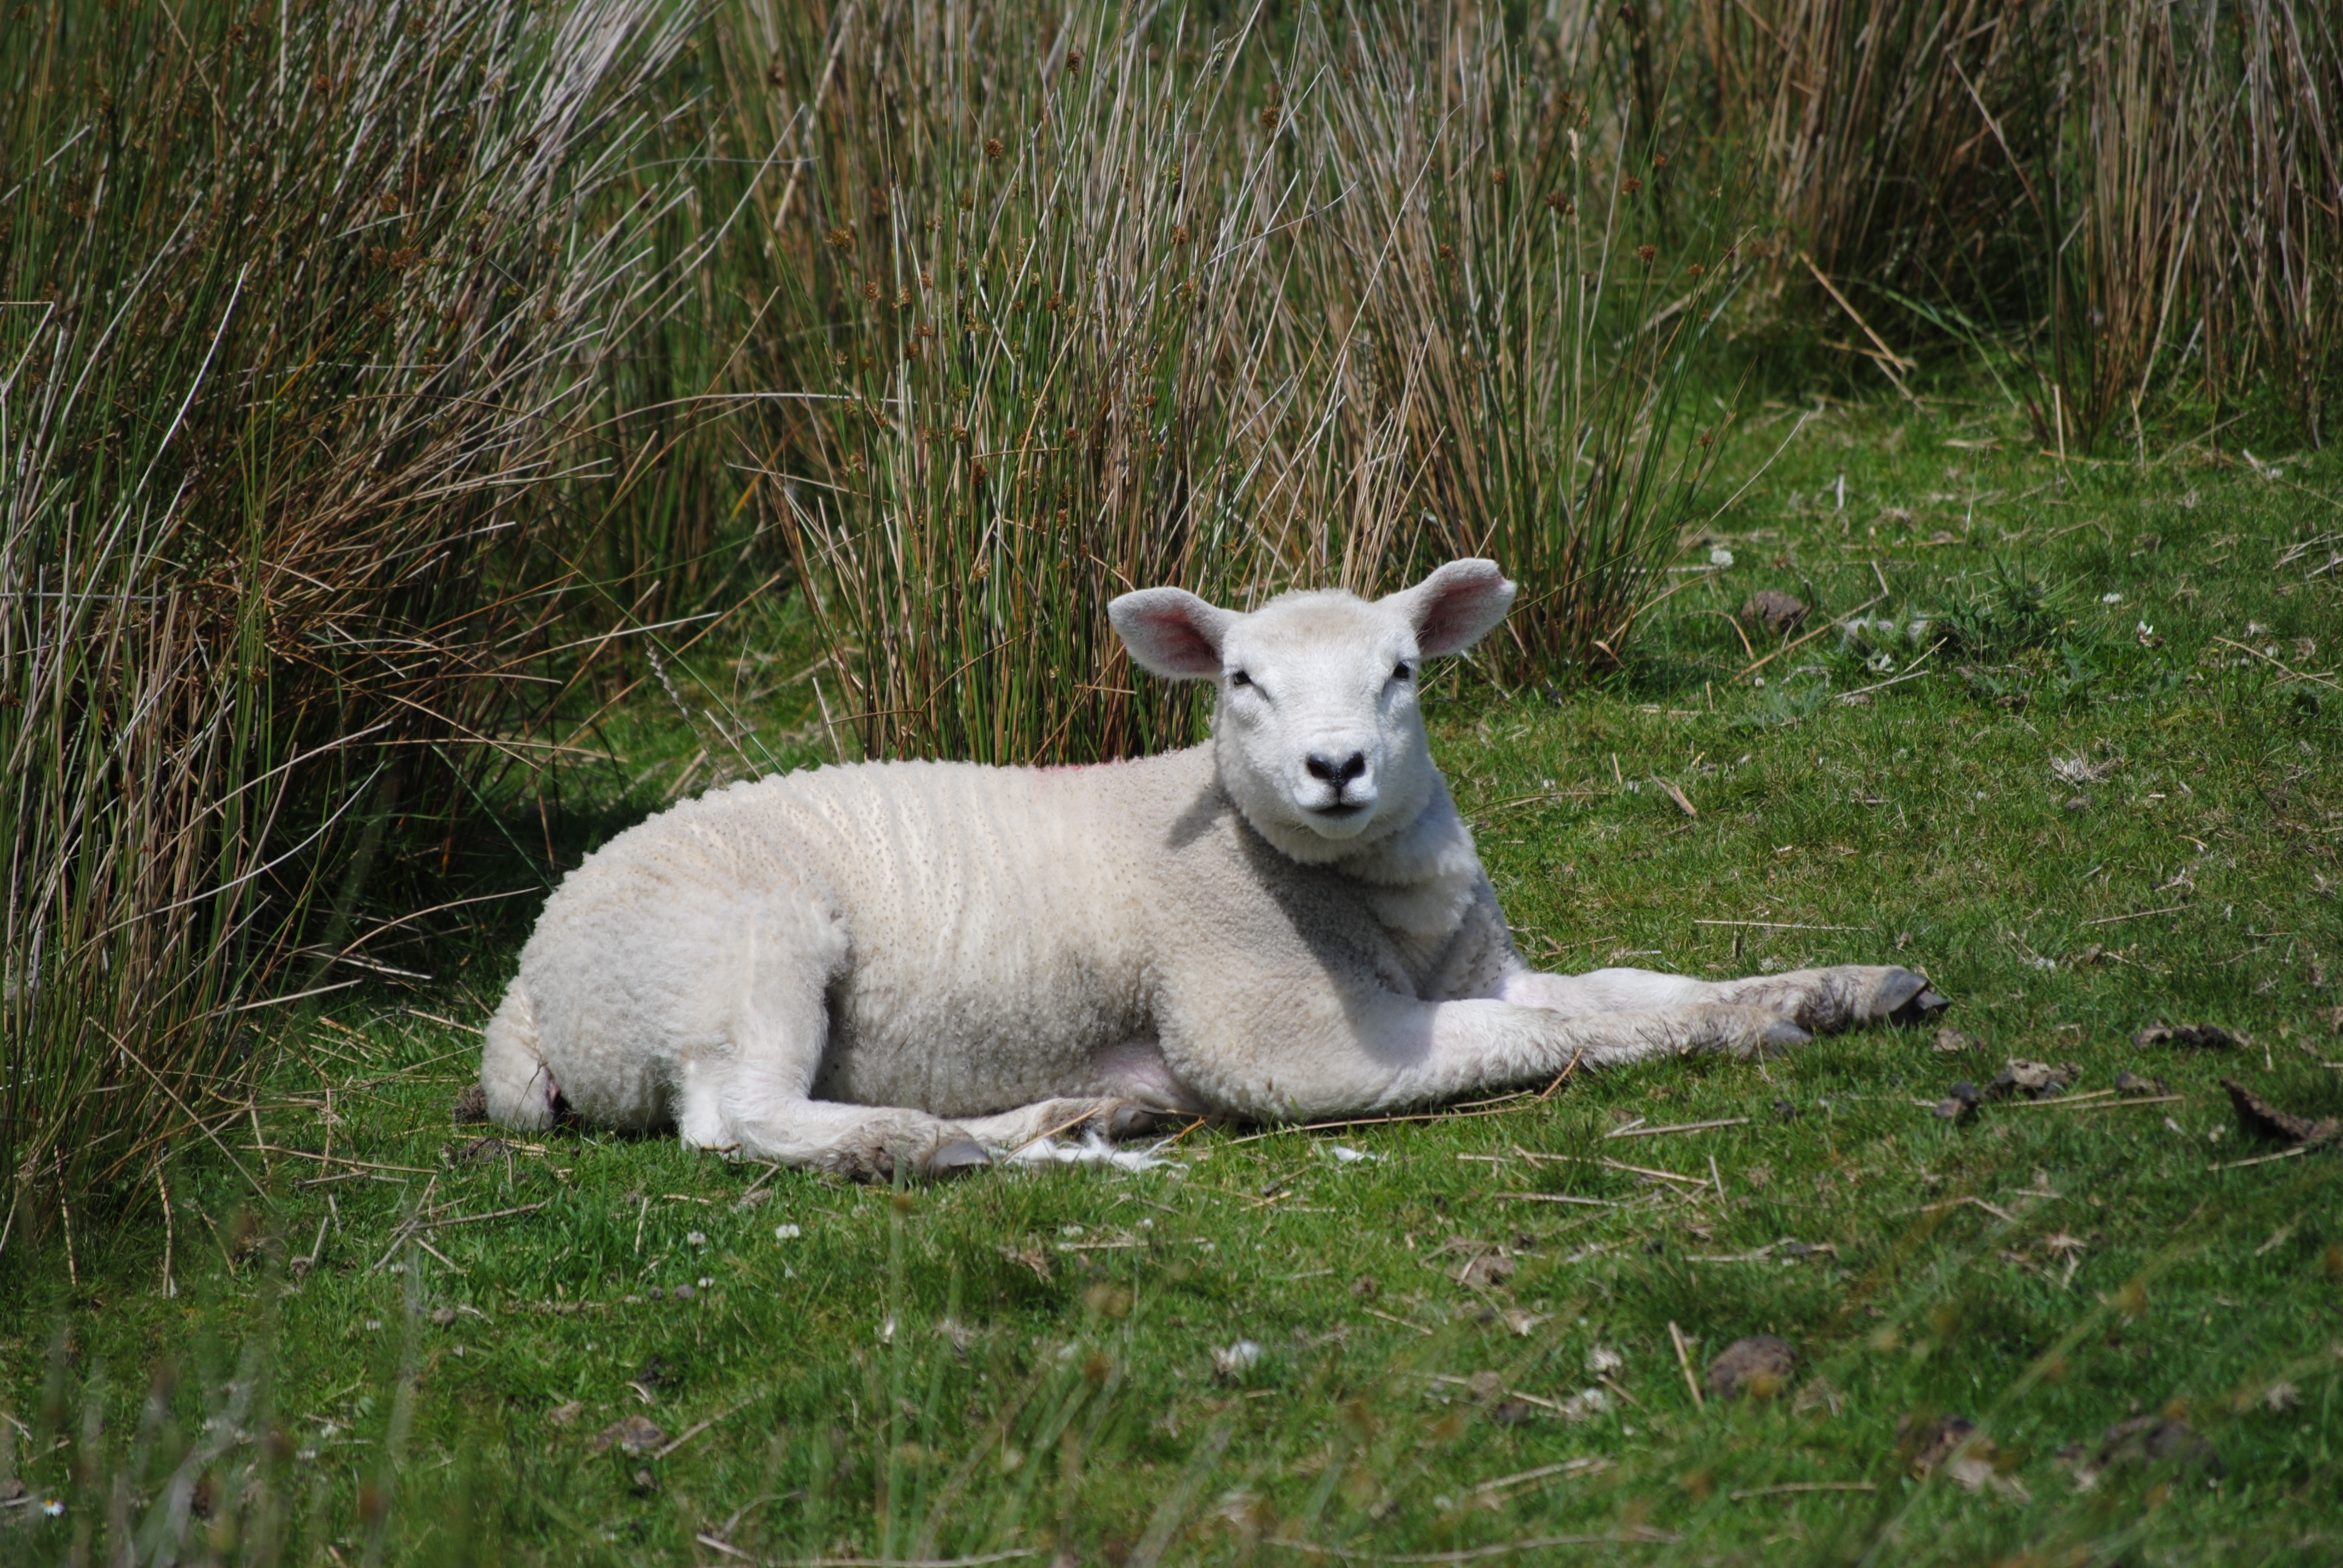
nature, grass, field, farm, countryside, animal, cute, wildlife, wild, goat, rural, spring, green, farming, pasture, grazing, sheep, natural, mammal, meat, baby, wool, fauna, lamb, mountain goat, outdoors, goats, design, vertebrate, sheeps, icon, cow goat family